Allart Pieter van Jongestall

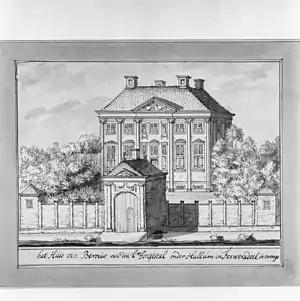
Drawing of "Jongestall State" or "Hûs fan Berou" in Hallum where Jongestall lived

Allart Pieter van Jongestall, also spelled Allard Pieter van Jongestal (12 August 1612 in Stavoren – 9 November 1676 in Hallum) was a Dutch jurist and diplomat. He was president of the "Hof van Friesland" (High Court of the province of Friesland) and represented the States-General of the Dutch Republic in the negotiations of the Treaty of Westminster (1654) and the Treaty of Breda (1667) which ended the first two Anglo-Dutch Wars.